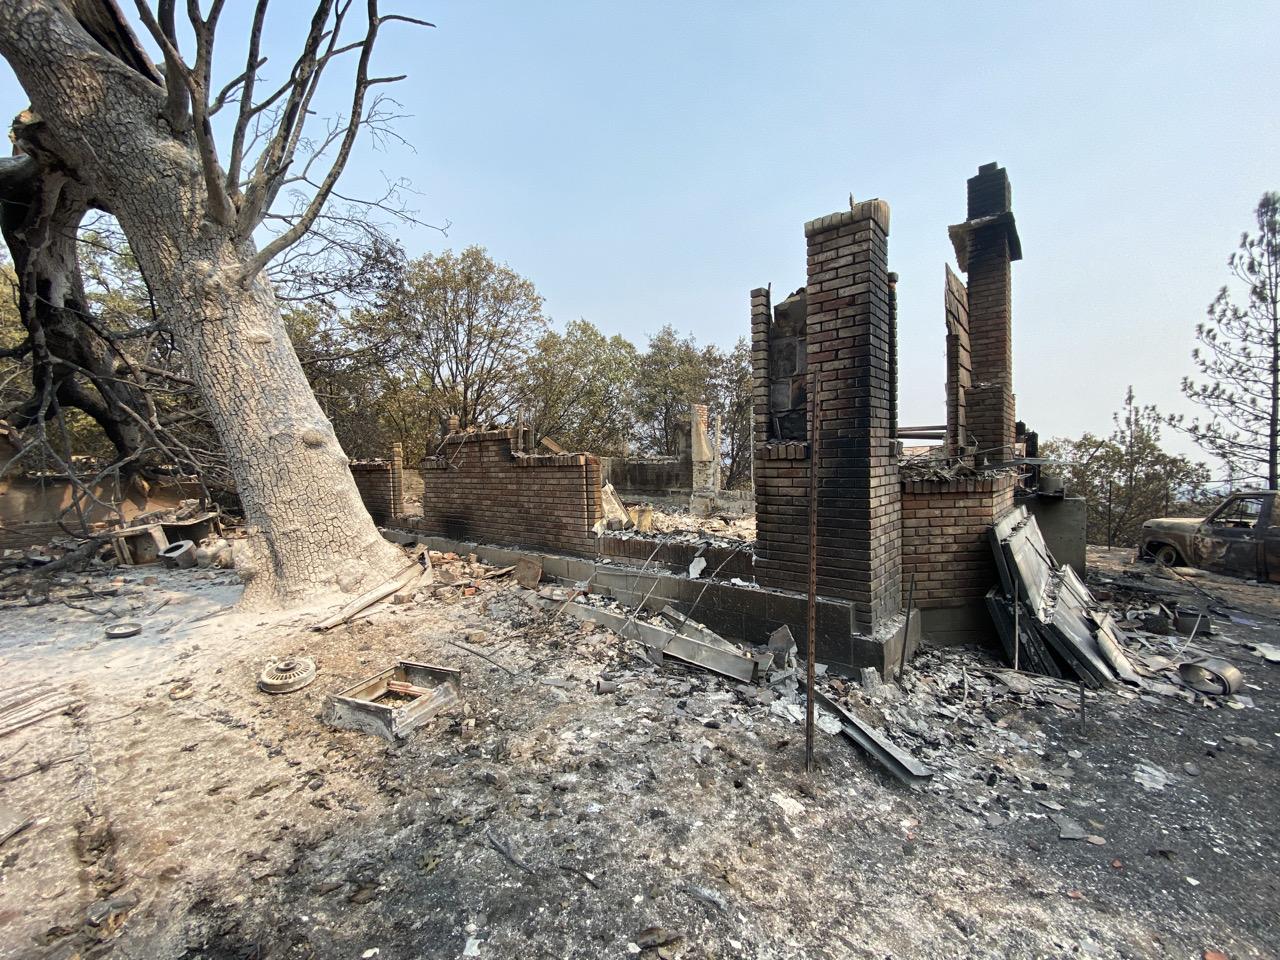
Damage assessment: destroyed